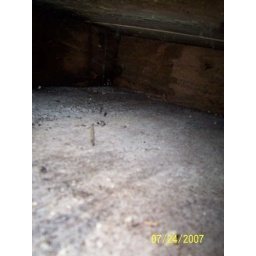
008 this is a shot of the underneath of cabinet adjoing under sink and looking towards stove